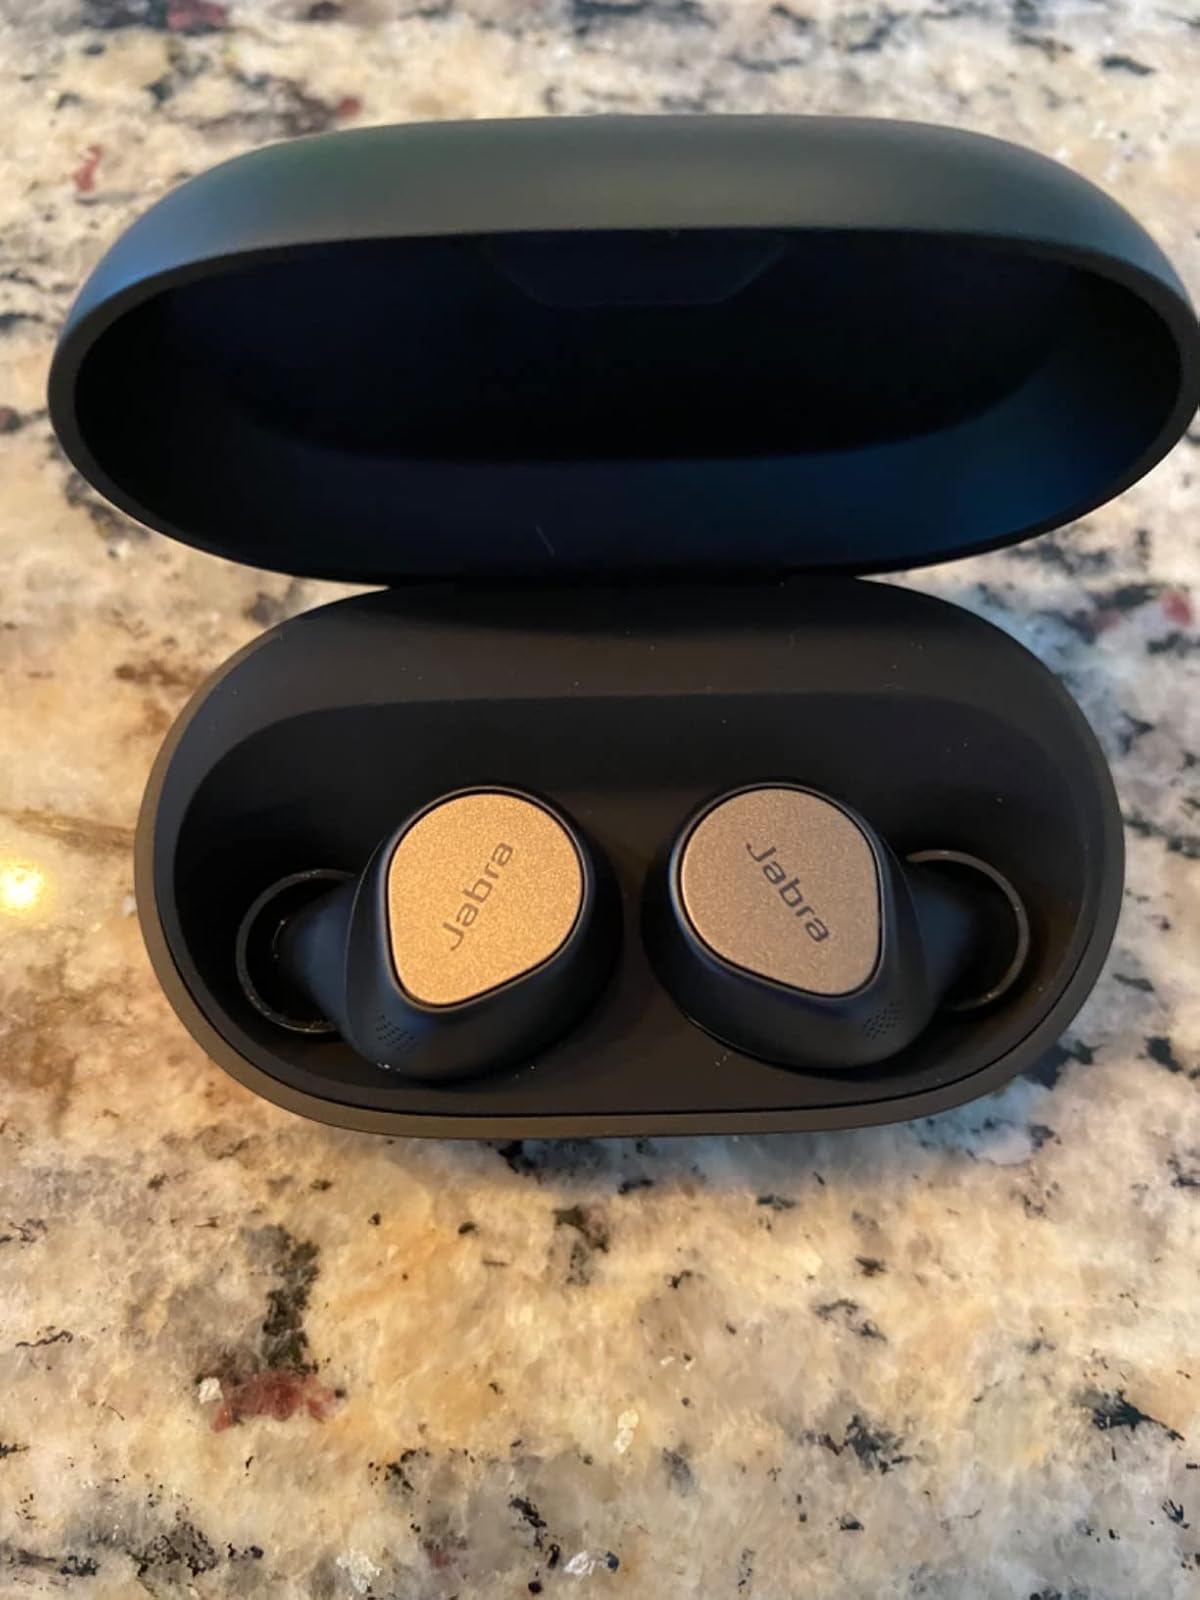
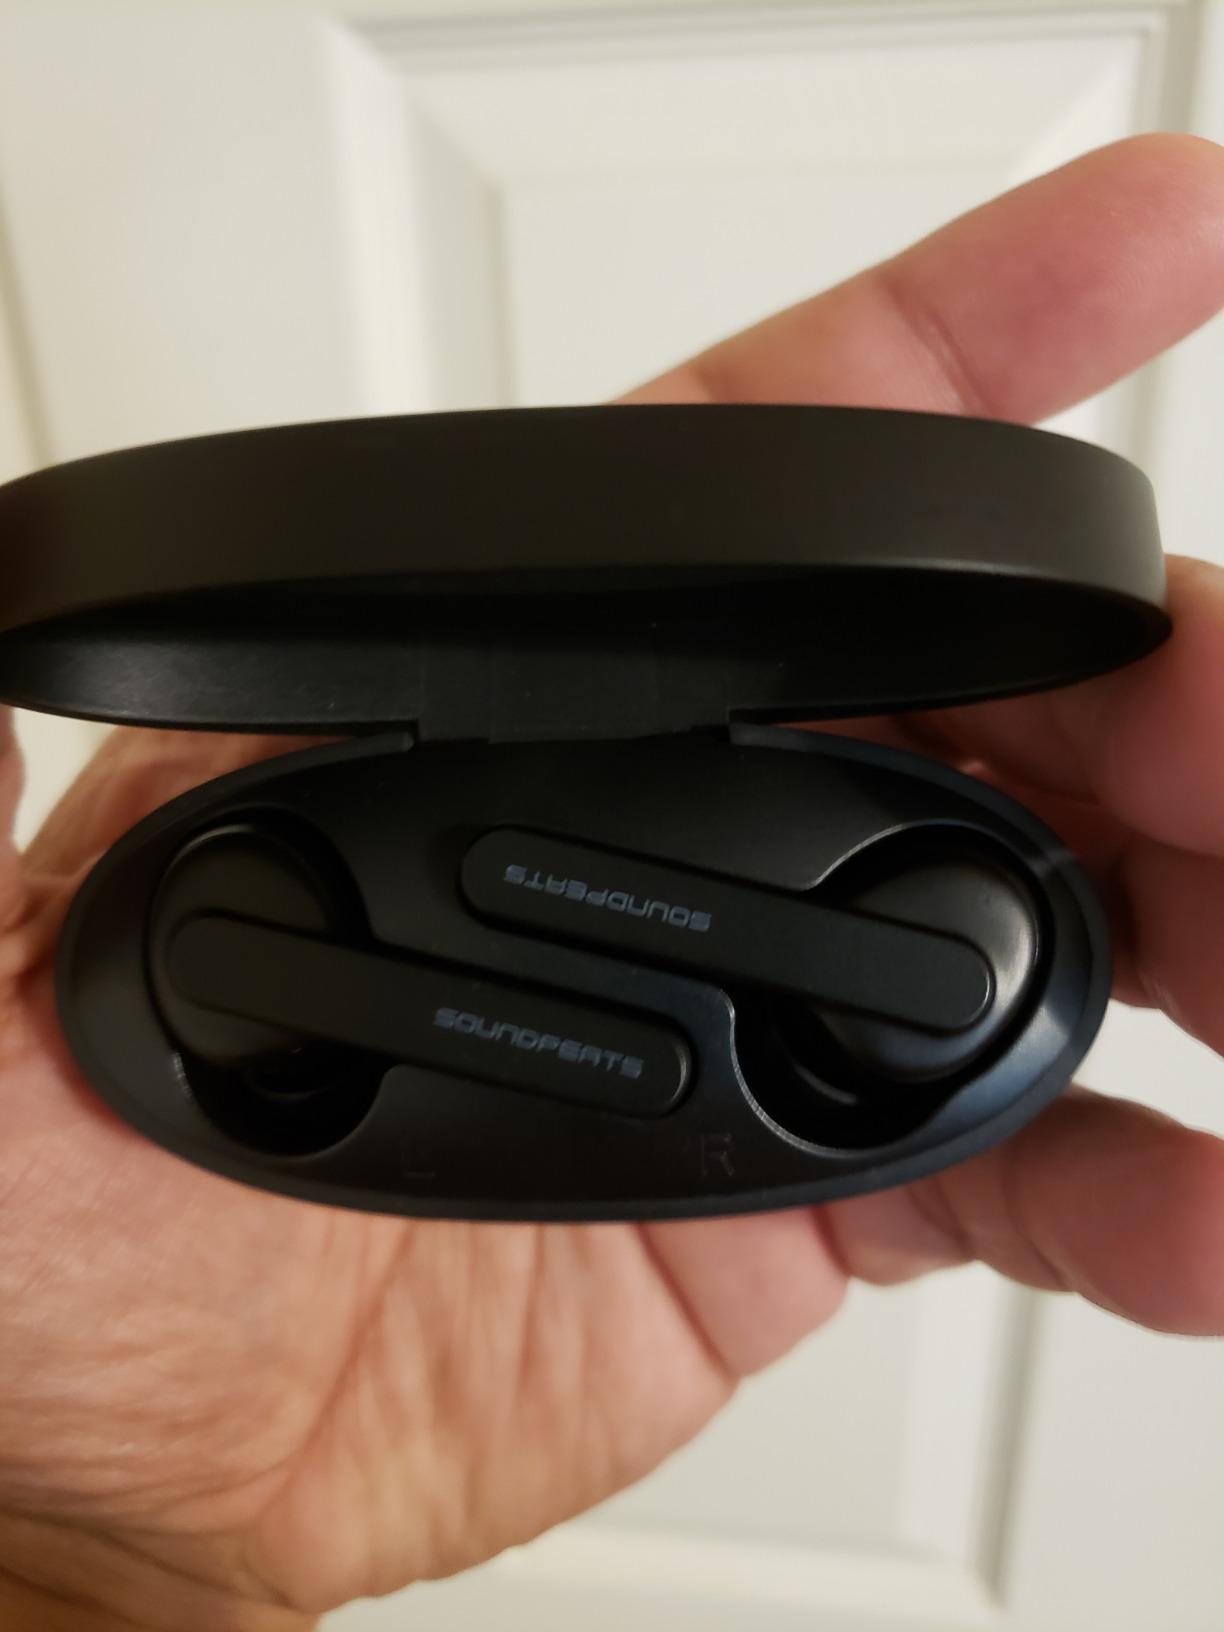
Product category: earbuds
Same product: no